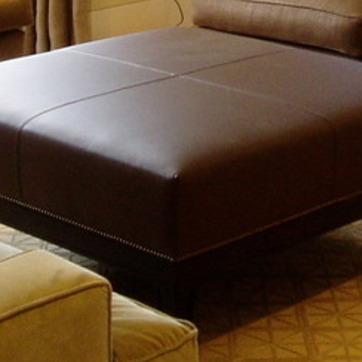
Material: leather